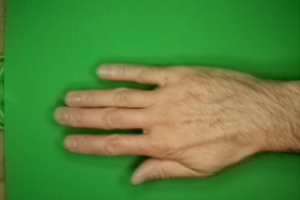
Label: paper